Ancient Egyptian pottery

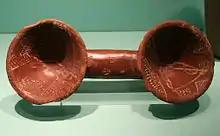
Glazed vessel made from Nile clay, with white painted details ("White Cross-lined" style)

Nile clay is the result of eroded material in the Ethiopian mountains, which was transported into Egypt by the Nile. This clay was deposited on the banks of the Nile in Egypt since the Late Pleistocene by the cyclic Nile floods. As a result, deposits can be found far from the modern floodplain as well as within the level covered by the flood in modern times. Chemically, the clay is characterised by high silicon content and a high level of iron oxide. Mineralogically, it is micacaeous, illite-rich sediment clay, containing many different sand and stone particles brought from the various contexts through which the Nile flows. The clay turns a red or brown colour when it is fired in an oxygen-rich oven. When unfired, it varies in colour from grey to nearly black.